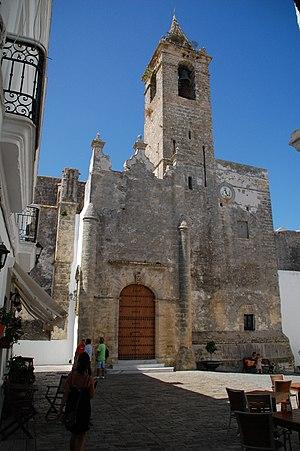
Vejer de la Frontera est une commune de la province espagnole de Cadix, en Andalousie.